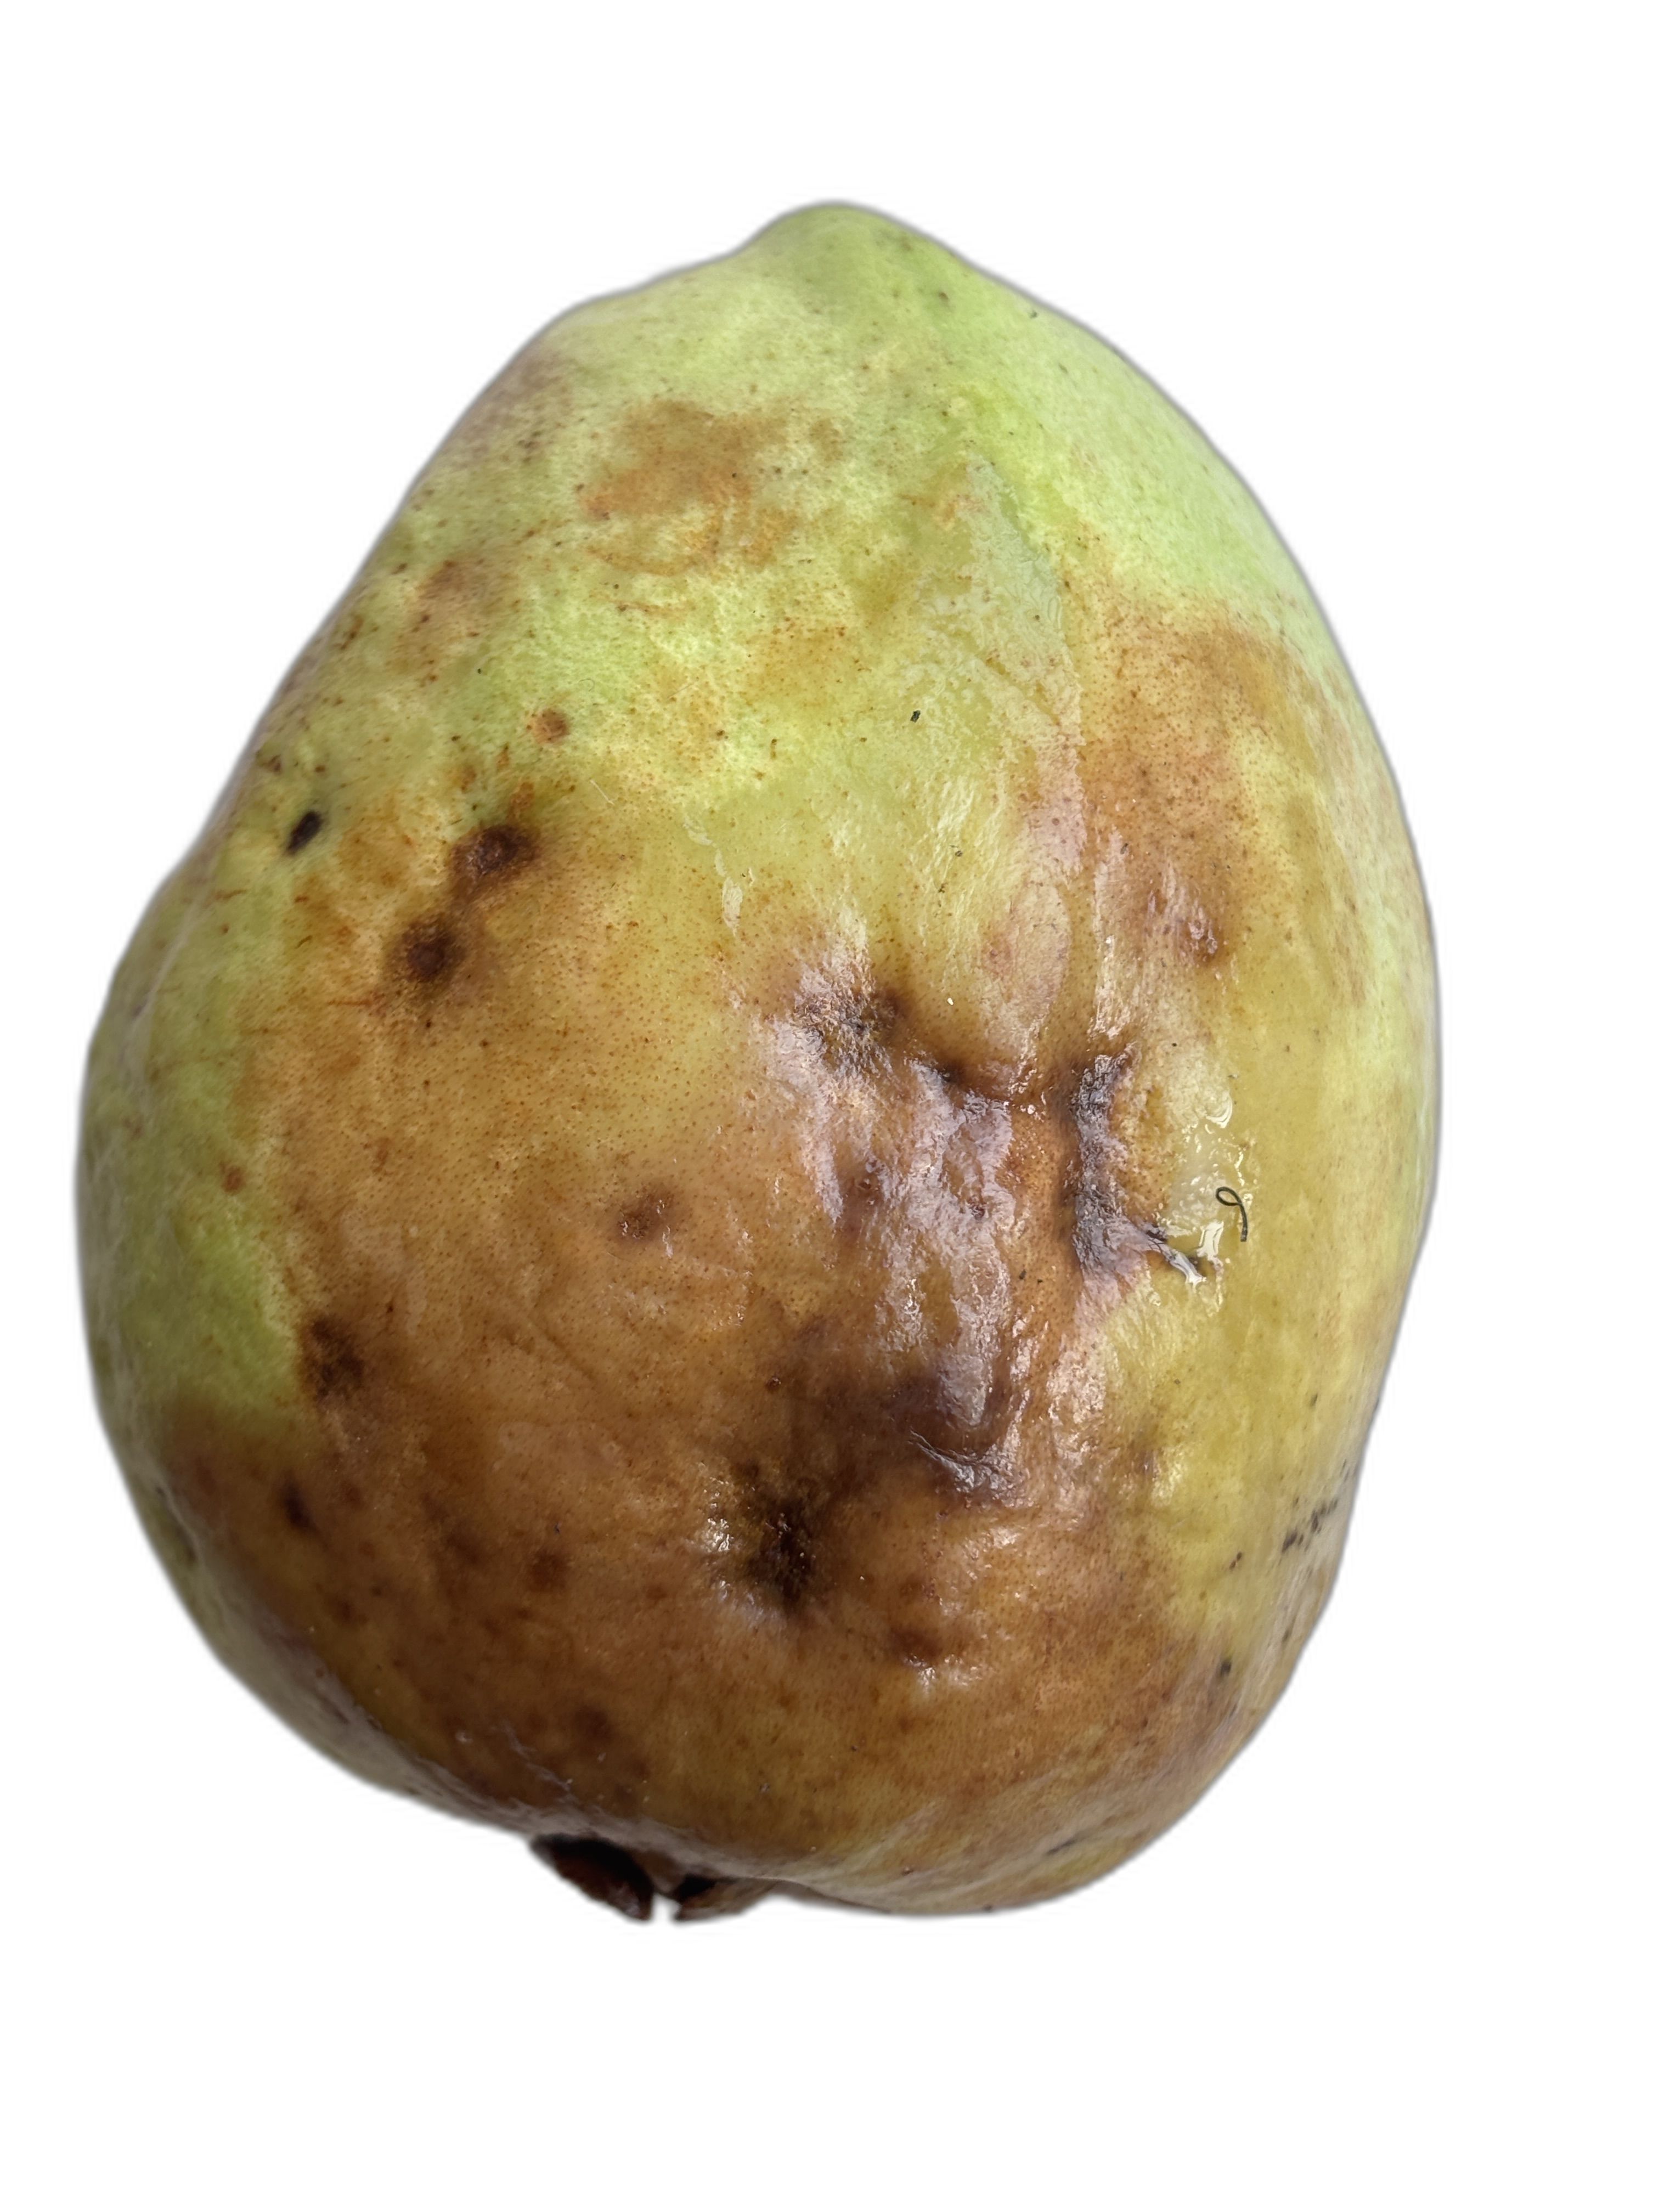
Plant part: fruit
Disease: Styler end root